Joseph's granaries

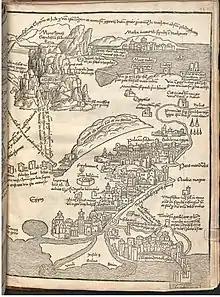
Map of the Nile from Breydenbach, "Peregrinatio" (1486)

The 14th century saw a wave of travelers who left records of their travels. In 1323 the Anglo-Irish friar Simon Fitzsimon (Symon Semeonis) visited the area with his friend Hugh (who died in Cairo) and observed "the granaries ("") of Joseph mentioned in Genesis. They are three in number, of which two are of such size and height that at a distance they look more like the summits of mountains than repositories of corn." In 1349 the Tuscan monk Niccolò Poggibonsi noted that "three miles outside Babylon there are granaries, which are called Pharaoh's granaries. Joseph, the son of Jacob, had them built." He continues: "three are outside Babylon, which are so big that coming from Alexandria they can be seen 60 miles away. The said seven granaries are diamond shaped and within is a large house, above and below of porphyry; and within there is a deep pit. And many a time we threw in stones and did not hear them strike the bottom and it looked very dark, and we left at once through fear, having our little torch quenched from the wind, which came from there." The year 1374 saw thirteen Tuscan travelers make the pilgrimage to the Holy Land, three of which left accounts: Leonardo Frescobaldi, Simone Sigoli, and Giorgio Gucci. Frescobaldi makes a brief mention of "the granaries which Joseph had made at the time of Pharaoh king of Egypt, in the days of the famine." Sigoli offers a fuller and more literary account, noting that "Joseph found means to have from every side as much corn as he could, and quickly he collected a very great number of bushels, and this grain he put in these granaries. And they are among the biggest edifices to be seen: and they are three and distant one from another a stones throw; and they are built of very great long thick stones and in shape like a diamond; the base is very wide and the summit pointed ... and each has four sides, and the corn was placed inside: just imagine the very great amount amount that inside would take." Gucci appears to have reflected a bit more on what he saw: "These granaries, which are of giant structure, are said to have been made by Pharaoh at the time of the great famine at the time of Joseph, though to see them they appear to be works for perpetual memory rather than granaries. In 1392 Thomas Brygg, an Englishman who later became mayor of Bordeaux, noted the "famous granaries of wondrous size which Joseph, the son of Jacob, had built in the days of Pharaoh." In 1395 the French lord Ogier d'Anglure described the challenges of getting to the foot of the Pyramids and the commotion of workers stripping the smooth facing: "the great stones falling like so many vine plants that these masons were chopping down." "It should be explained," he continues, "that these granaries are called Pharaoh's Granaries; and the pharaoh had them built in the time when Joseph, the son of Jacob, was governor over all the kingdom of Egypt ... As for describing the inside of these granaries, we could hardly speak of it, since the entrance from above is walled up and there are enormous tombs in front of it ... [for] the entrances were closed up because people had been using the places to make counterfeit money."